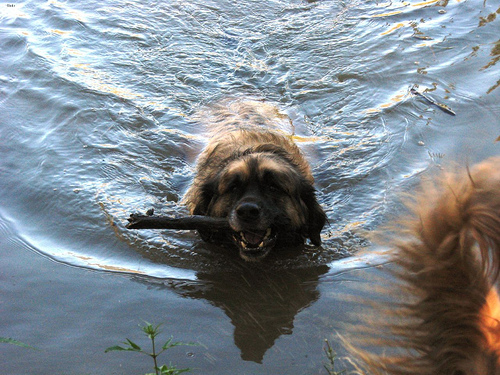
Animal: dog
Breed: leonberger